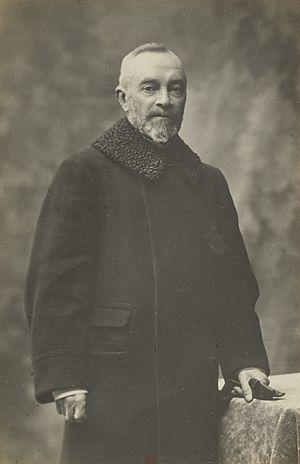
Exposition universelle de 1900
Le baron Astère-Joseph-Victor Vercruysse de Solart, dit Vercruysse-Bracq, né le 26 avril 1834 à Courtrai et mort le 15 juillet 1921 à Gand, est un homme politique belge.
Liste des sénateurs pour la législature 1902-04 en Belgique, à la suite des élections législatives par ordre alphabétique.
Liste des sénateurs pour la législature 1900-02 en Belgique, à la suite des élections législatives par ordre alphabétique.